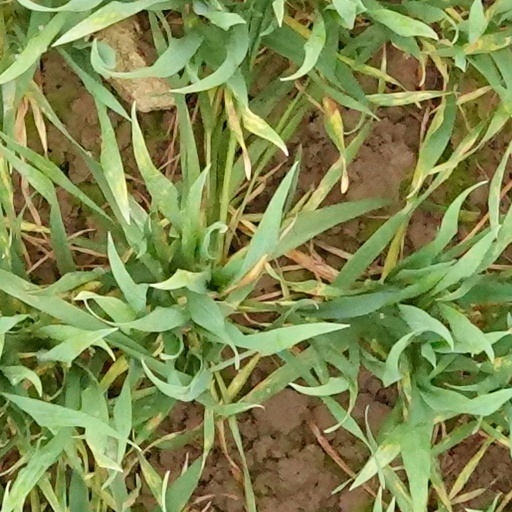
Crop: wheat